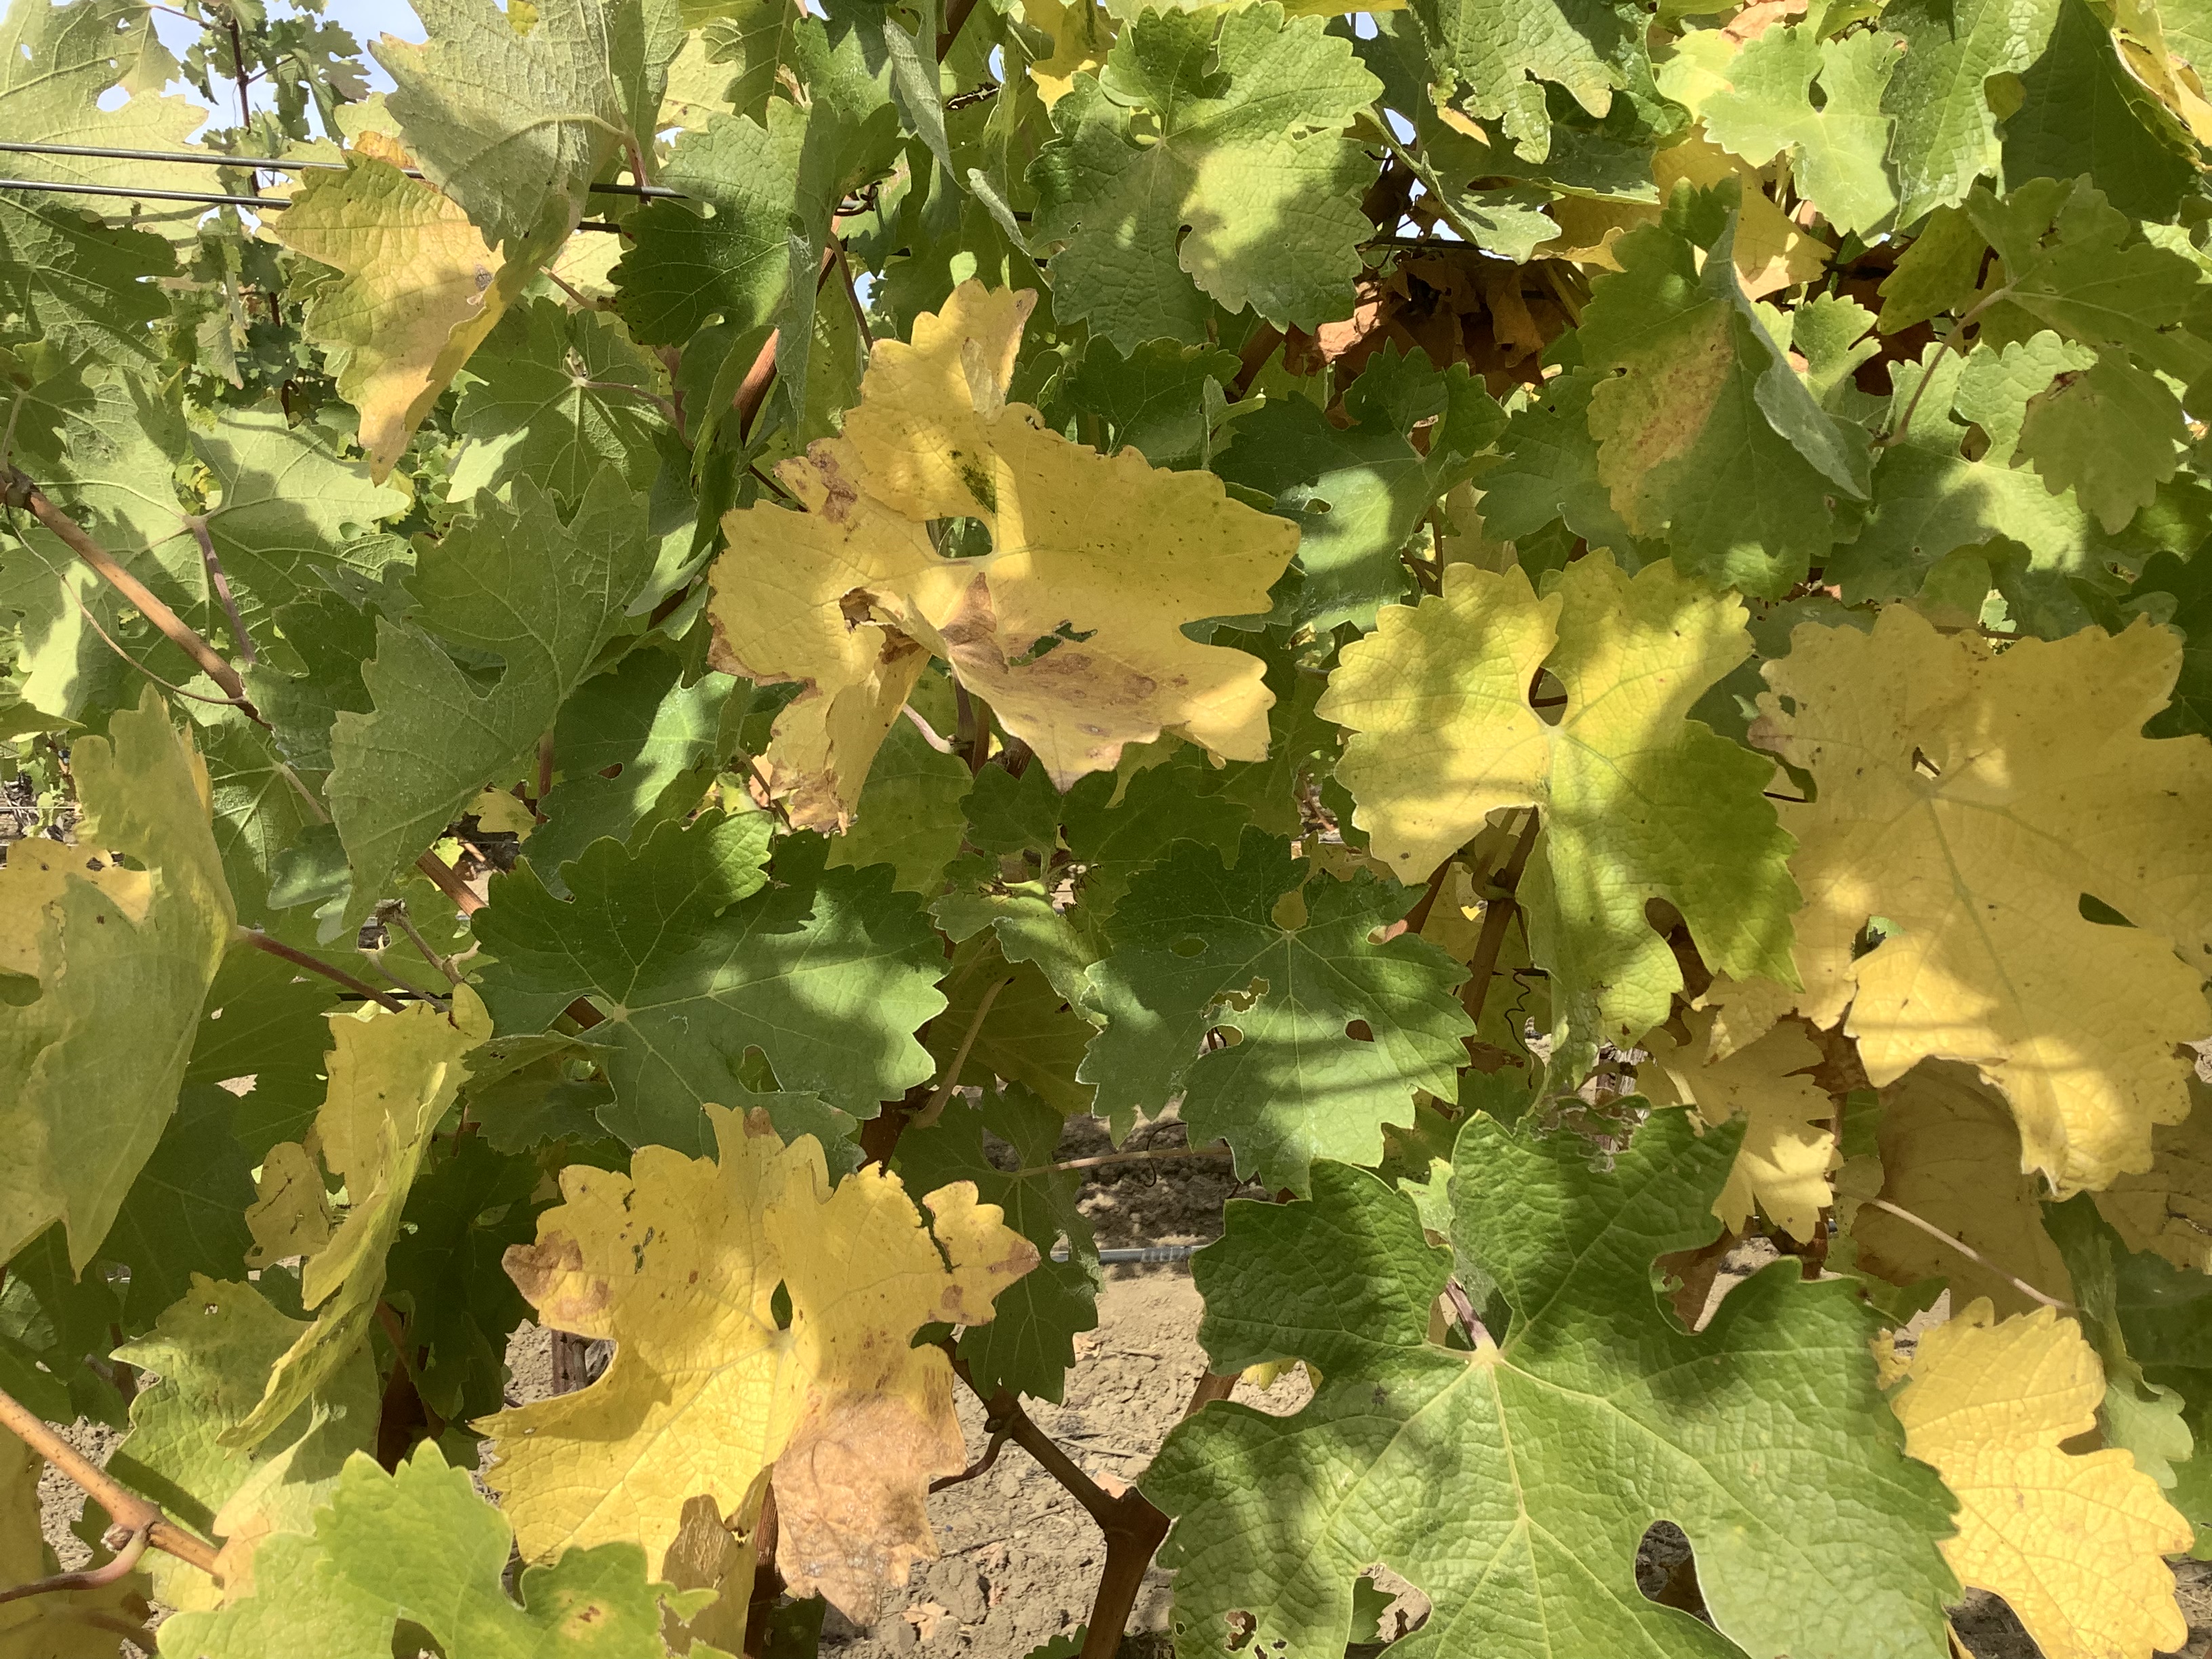
Label: No Virus